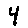
Label: 4